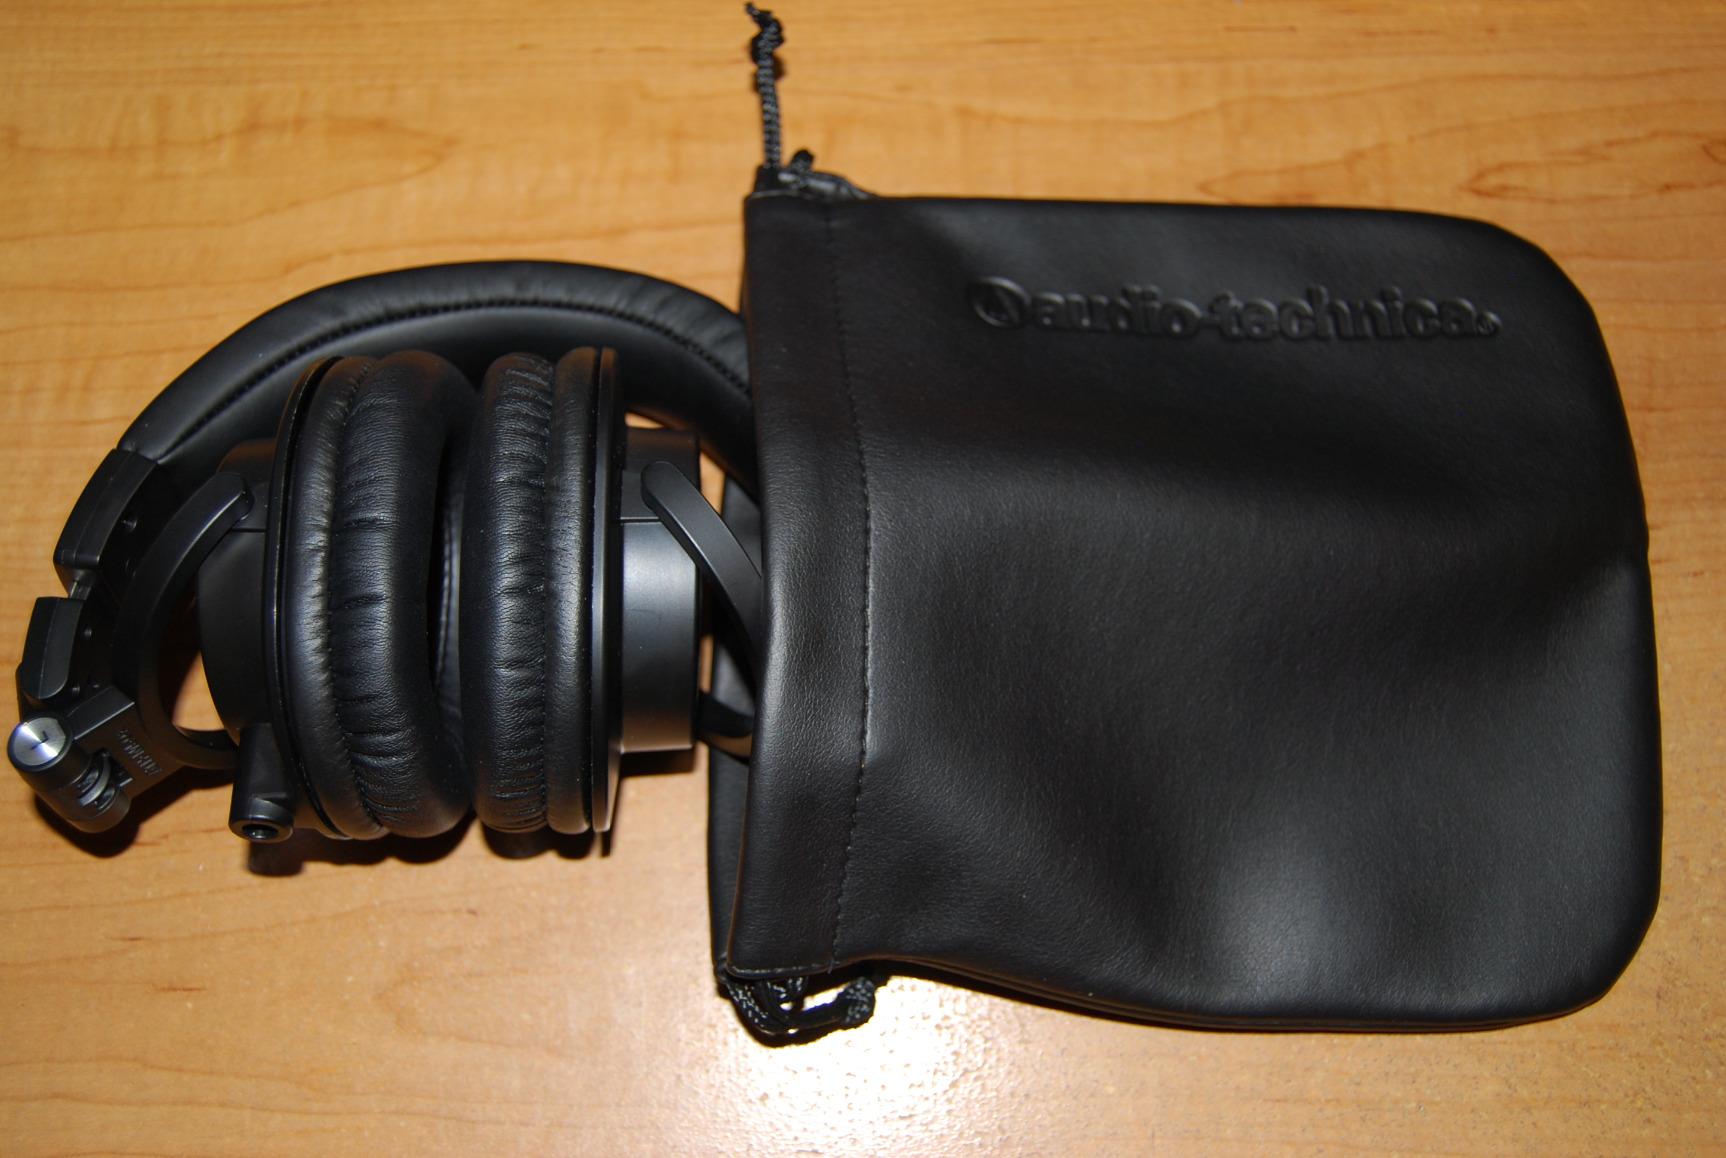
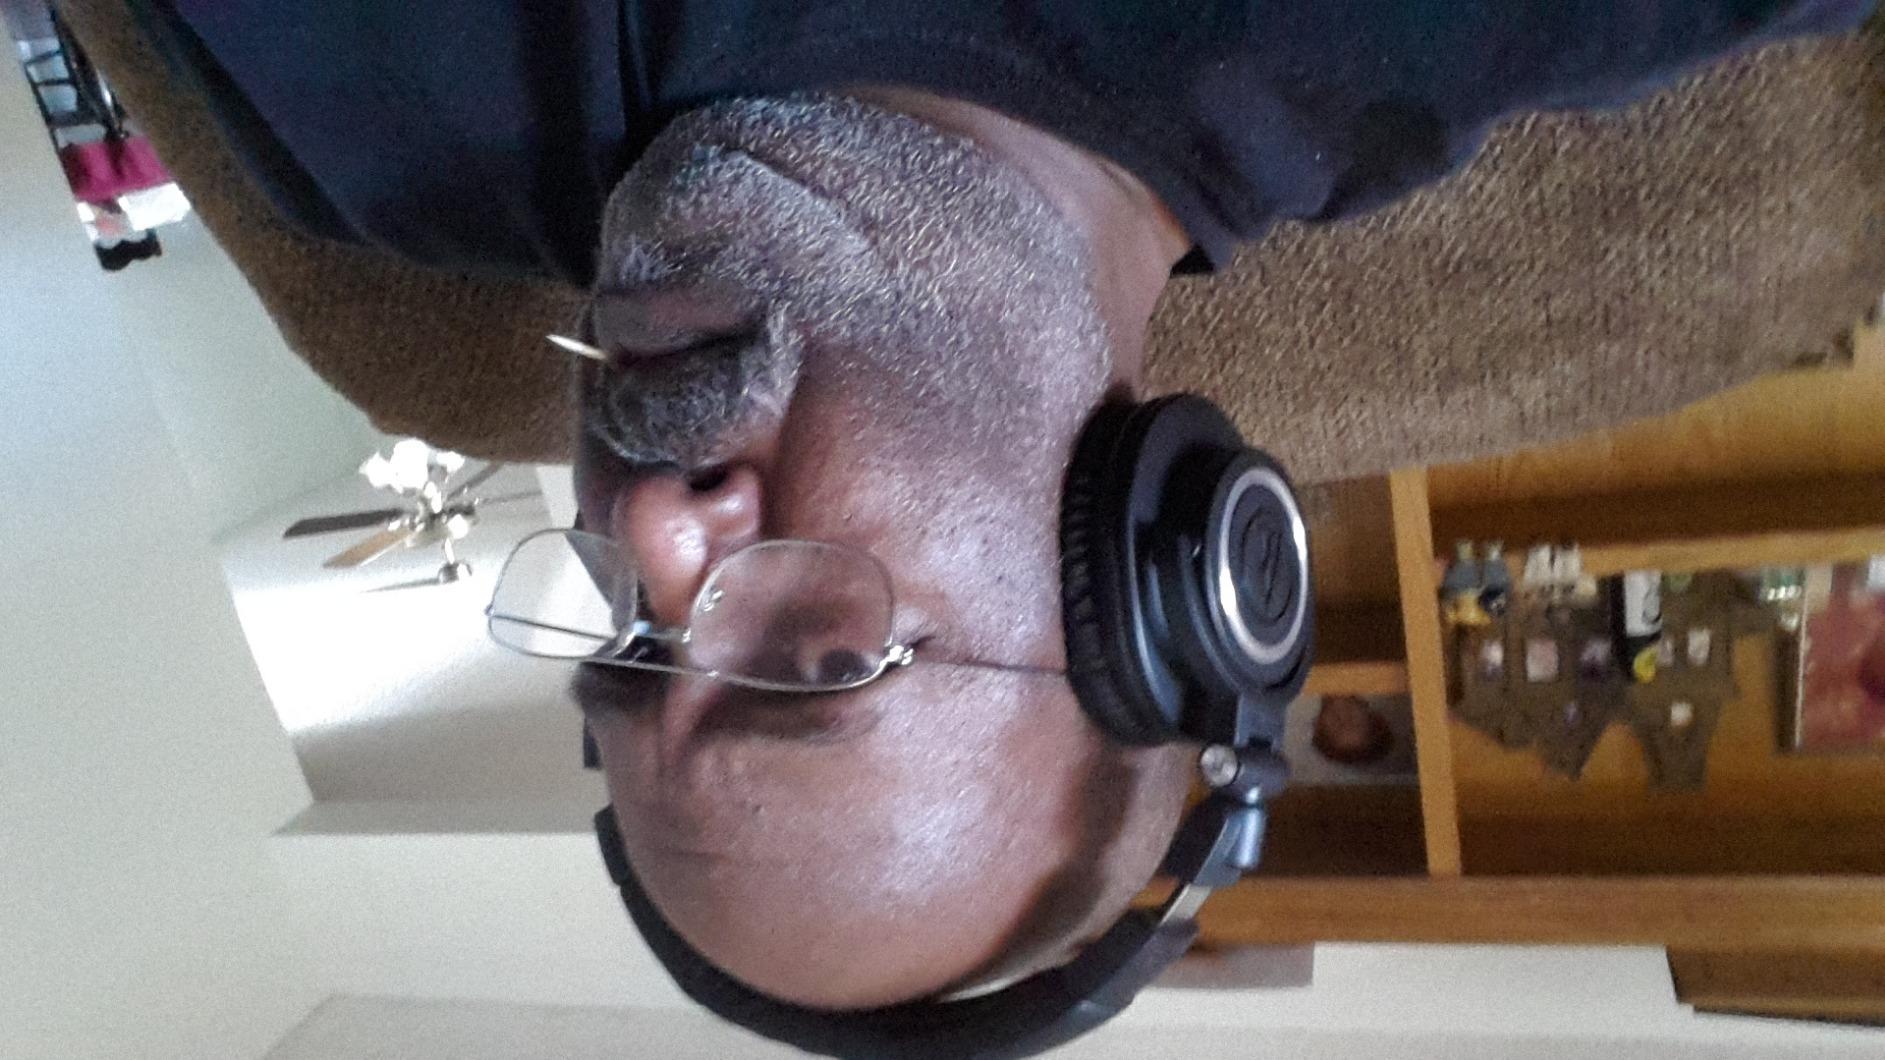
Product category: headphones
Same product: yes